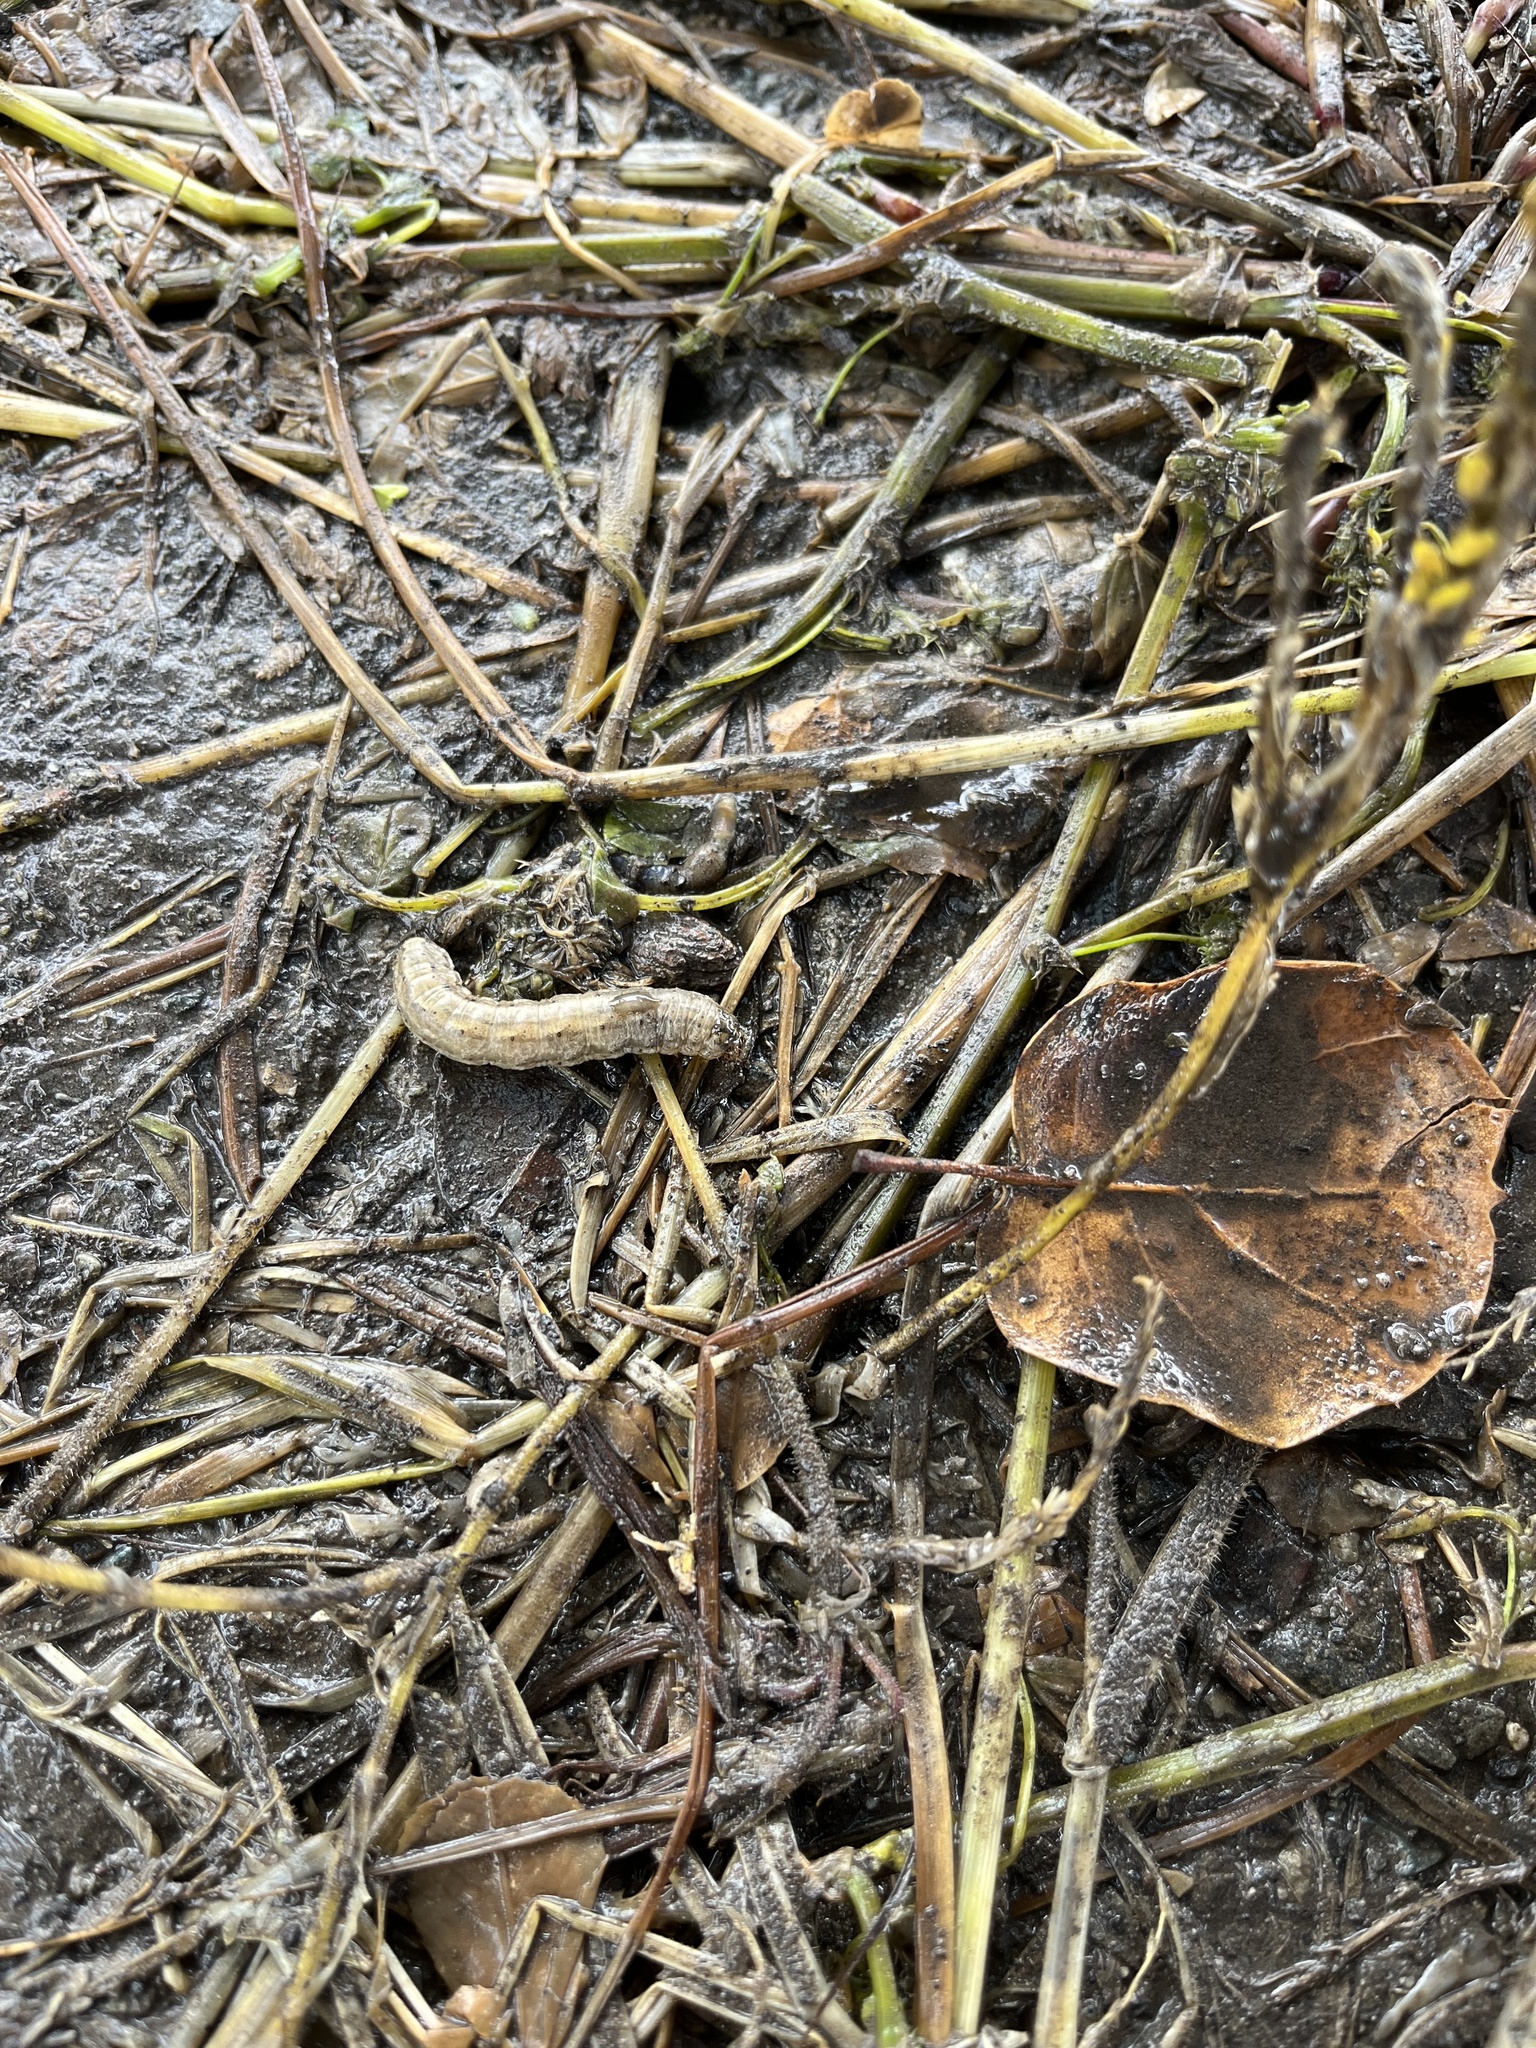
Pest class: cutworms